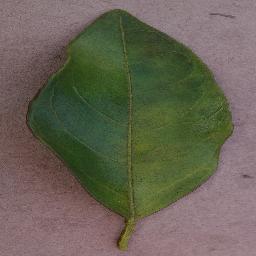
Label: Orange___Haunglongbing_(Citrus_greening)